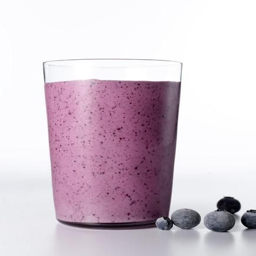
load up on fruits and vegetables with a nutritious blended drink every morning .